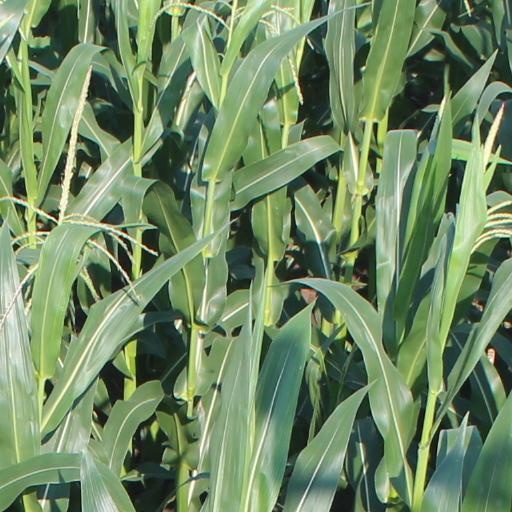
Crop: maize; corn